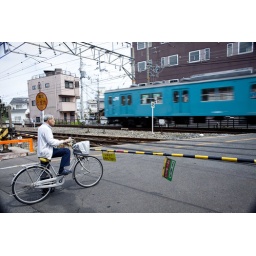
A JR train passes near Otori station as a cyclist waiting to cross the railway track.